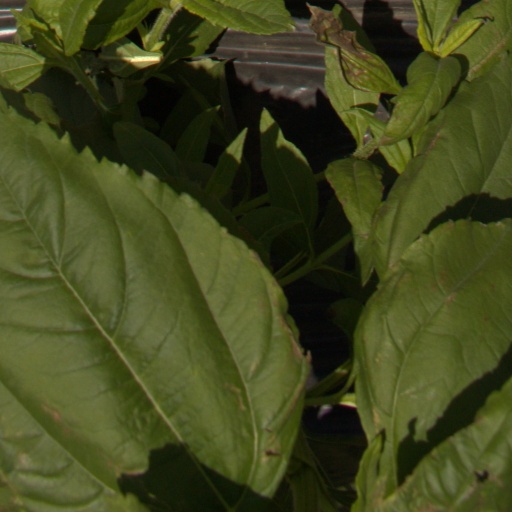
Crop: Jerusalem artichoke